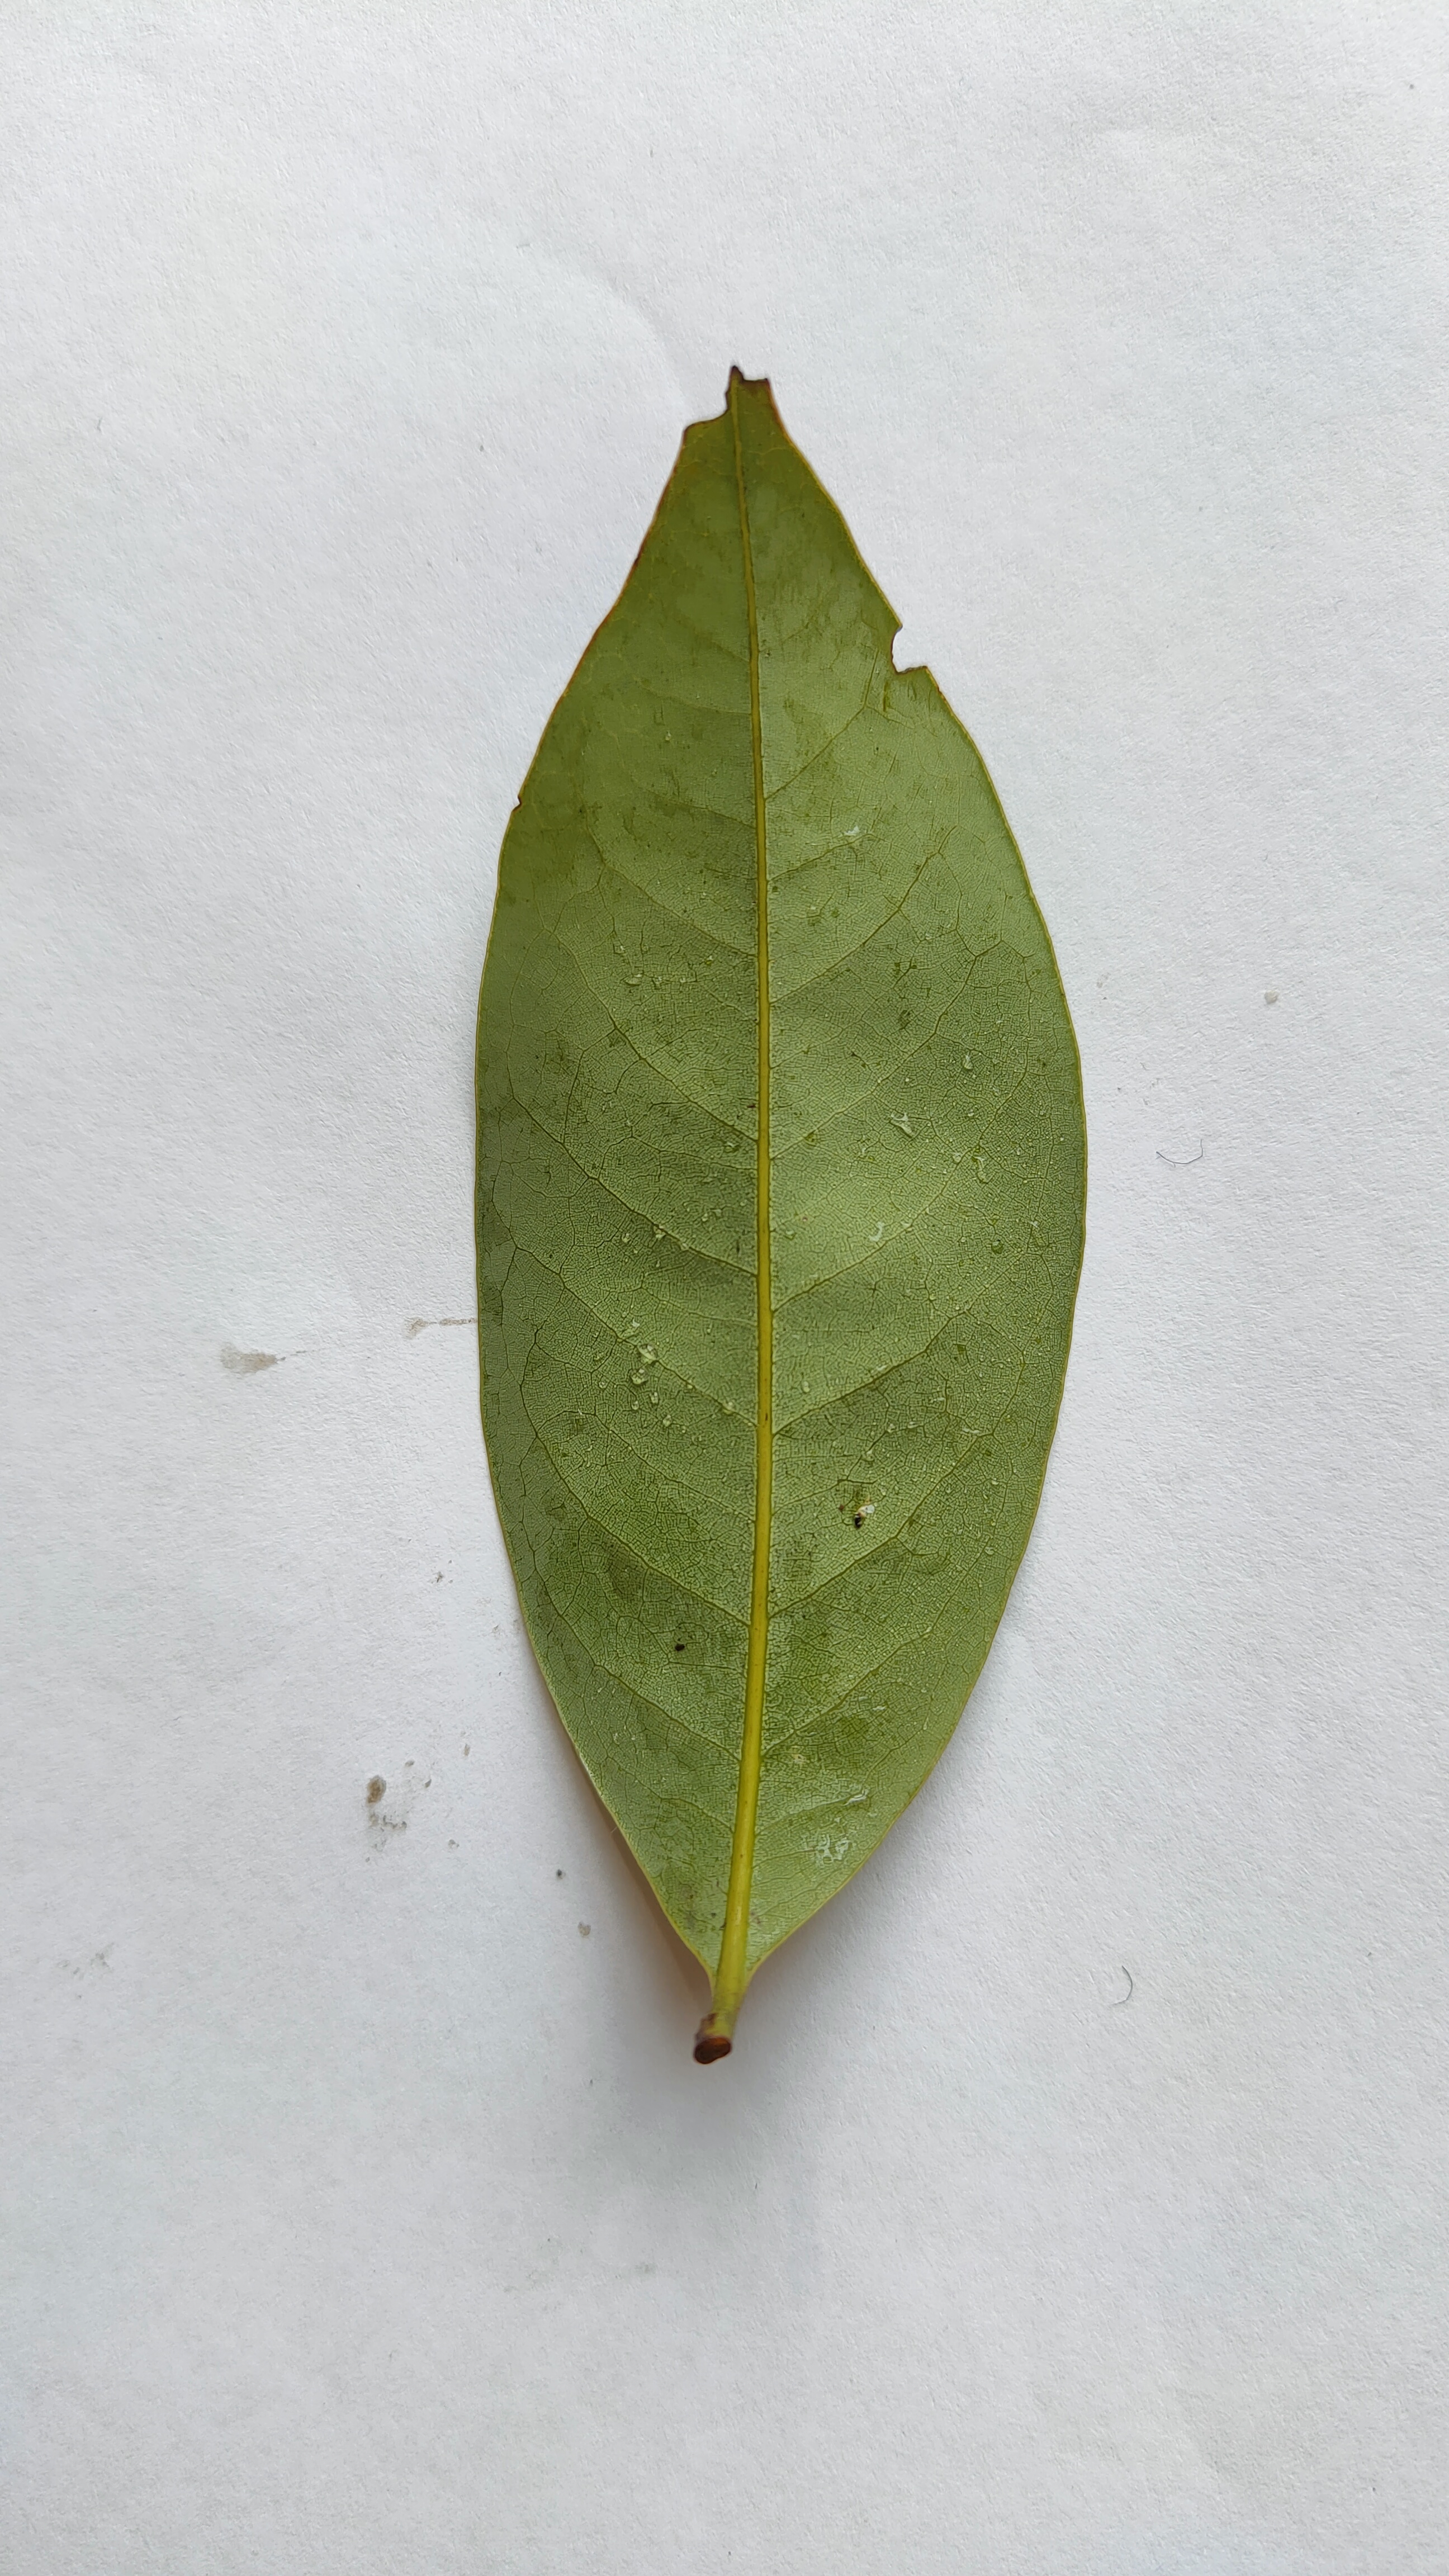
Leaf variety: Lychee